Mobility Carsharing

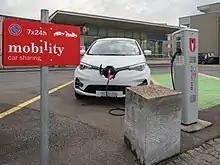
Mobility electric car at Tägerwilen-Dorf Railway Station

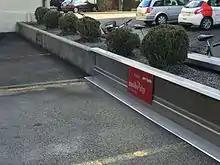
A Mobility station in Lucerne.

Mobility primarily locates its vehicles at railways stations and in conurbations. This is due to the fact that it collaborates with various public transportation companies so as to provide interconnected mobility services. As a result, more than 40% of Mobility cars are situated at railway stations of the Swiss Federal Railways. The aim here is to dovetail public transportation with car travel.